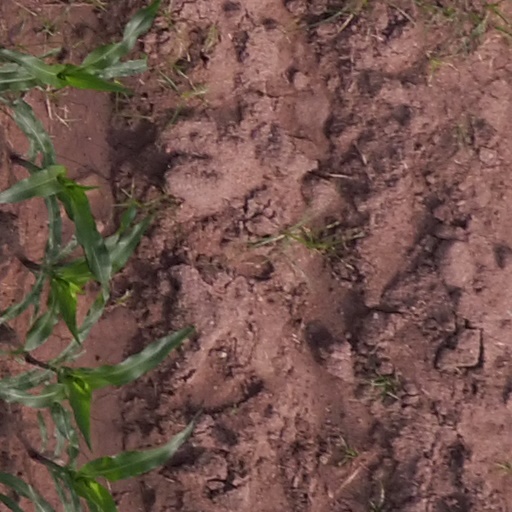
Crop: maize; corn